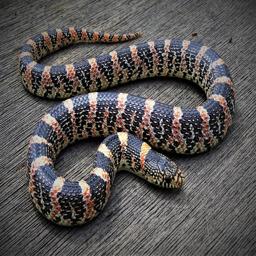
Animal: snakes